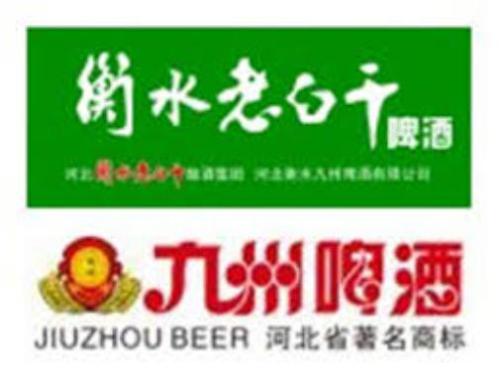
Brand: hengshui laobaigan
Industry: Food